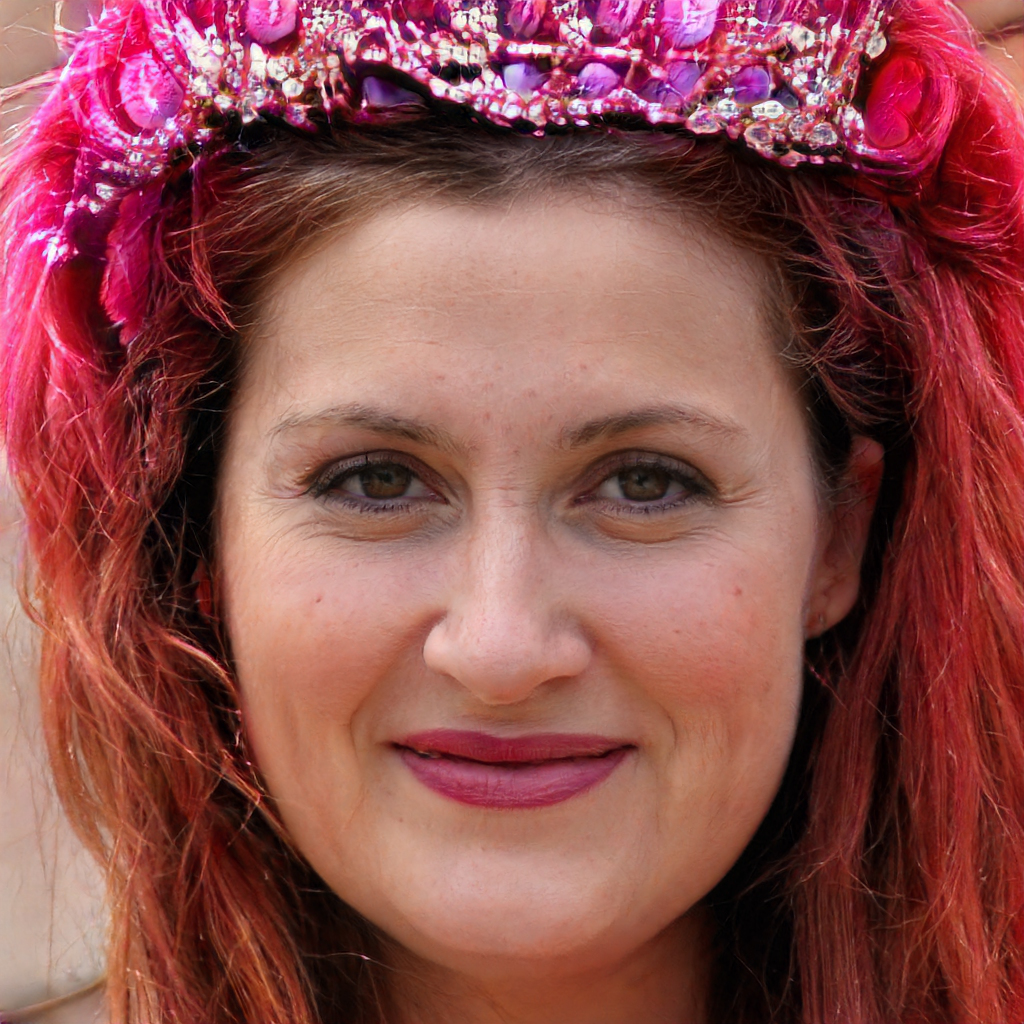
Label: Colored